Toyota Celica GT-Four

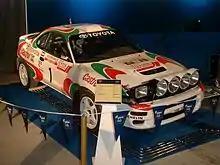
Toyota Celica GT-Four (ST185) 1993 Network Q RAC Rally GB winner

Official WRC models in the initial 2500 were only produced in 1994 as required by the WRC homologation rules. All ST205 sold in Australia were WRC models and called the GT-Four Group A Rallye. All the Australian-spec ST205 came with leather interior, and the only options were air conditioner and glass sunroof. Each of 77 cars also came with limited edition numbered plaque mounted ahead of the gear shift. Instead of using the Super Strut Suspension as found in the production cars, the actual ST205 rally cars for WRC came with standard strut suspension as they found the wear rates too high from the rigors of rallying.